Morisco

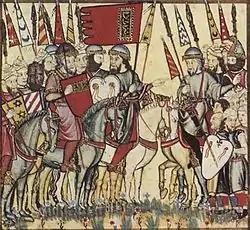
Muhammad I of Granada leading his troops during the Mudéjar revolt of 1264–66, illustrated in the contemporary "Cantigas de Santa Maria"

The Emirate of Granada was the last Muslim kingdom in the Iberian Peninsula, which surrendered in 1492 to the Catholic forces after a decade-long campaign. Granada was annexed to Castile as the Kingdom of Granada, and had a majority Muslim population of between 250,000 and 300,000. Initially, the Treaty of Granada guaranteed their rights to be Muslim but Cardinal Cisneros's effort to convert the population led to a series of rebellions. The rebellions were suppressed, and afterwards the Muslims in Granada were given the choice to remain and accept baptism, reject baptism and be enslaved or killed, or to go into exile. The option of exile was often not feasible in practice, and hindered by the authorities. Shortly after the rebellions' defeat, the entire Muslim population of Granada had nominally become Christian.